Heftziba

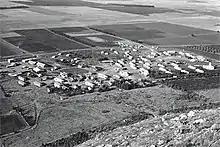
Heftziba 1937

The kibbutz was founded in 1922 by Jewish immigrants from Czechoslovakia and Germany. It was named after the farm adjacent to Hadera, where the original settlers worked before they relocated and founded the community. The name, chosen by Olga Hankin, derives from the Bible, where God speaks about his love for Israel: "My delight in her." (Isaiah 62:4).